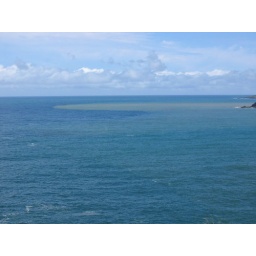
Dirty water brought down from the mountain by daily rains and thunderstorms.